New York State Route 190

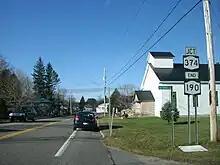
NY 190 approaching its western terminus of NY 374 in Brainardsville

NY 190 was assigned as part of the 1930 renumbering of state highways in New York to an east–west highway extending from NY 374 in The Forge to US 11 in Ellenburg by way of Ellenburg Center. On April 1, 1980, ownership and maintenance of NY 190 from NY 374 eastward to its junction with Star Road southwest of Ellenburg was transferred from the state of New York to Franklin and Clinton counties as part of a pair of highway maintenance swaps between the state and the two counties. In return, the state assumed maintenance of Star Road, an east–west road linking NY 374 in Brainardsville to NY 190, and Military Turnpike, a highway connecting Ellenburg to NY 3 in the town of Plattsburgh. Both highways became part of a reconfigured NY 190, which now began in Brainardsville and ended west of the city of Plattsburgh. As a result of the realignment, NY 190 no longer directly connected to US 11 in Ellenburg; instead, the connection was now made by way of NY 971L, an unsigned reference route. The former routing of NY 190 west of Star Road is designated as CR 54 in Franklin County and CR 5 in Clinton County.